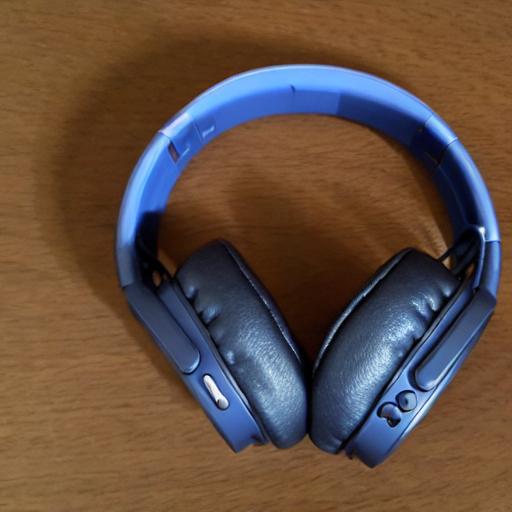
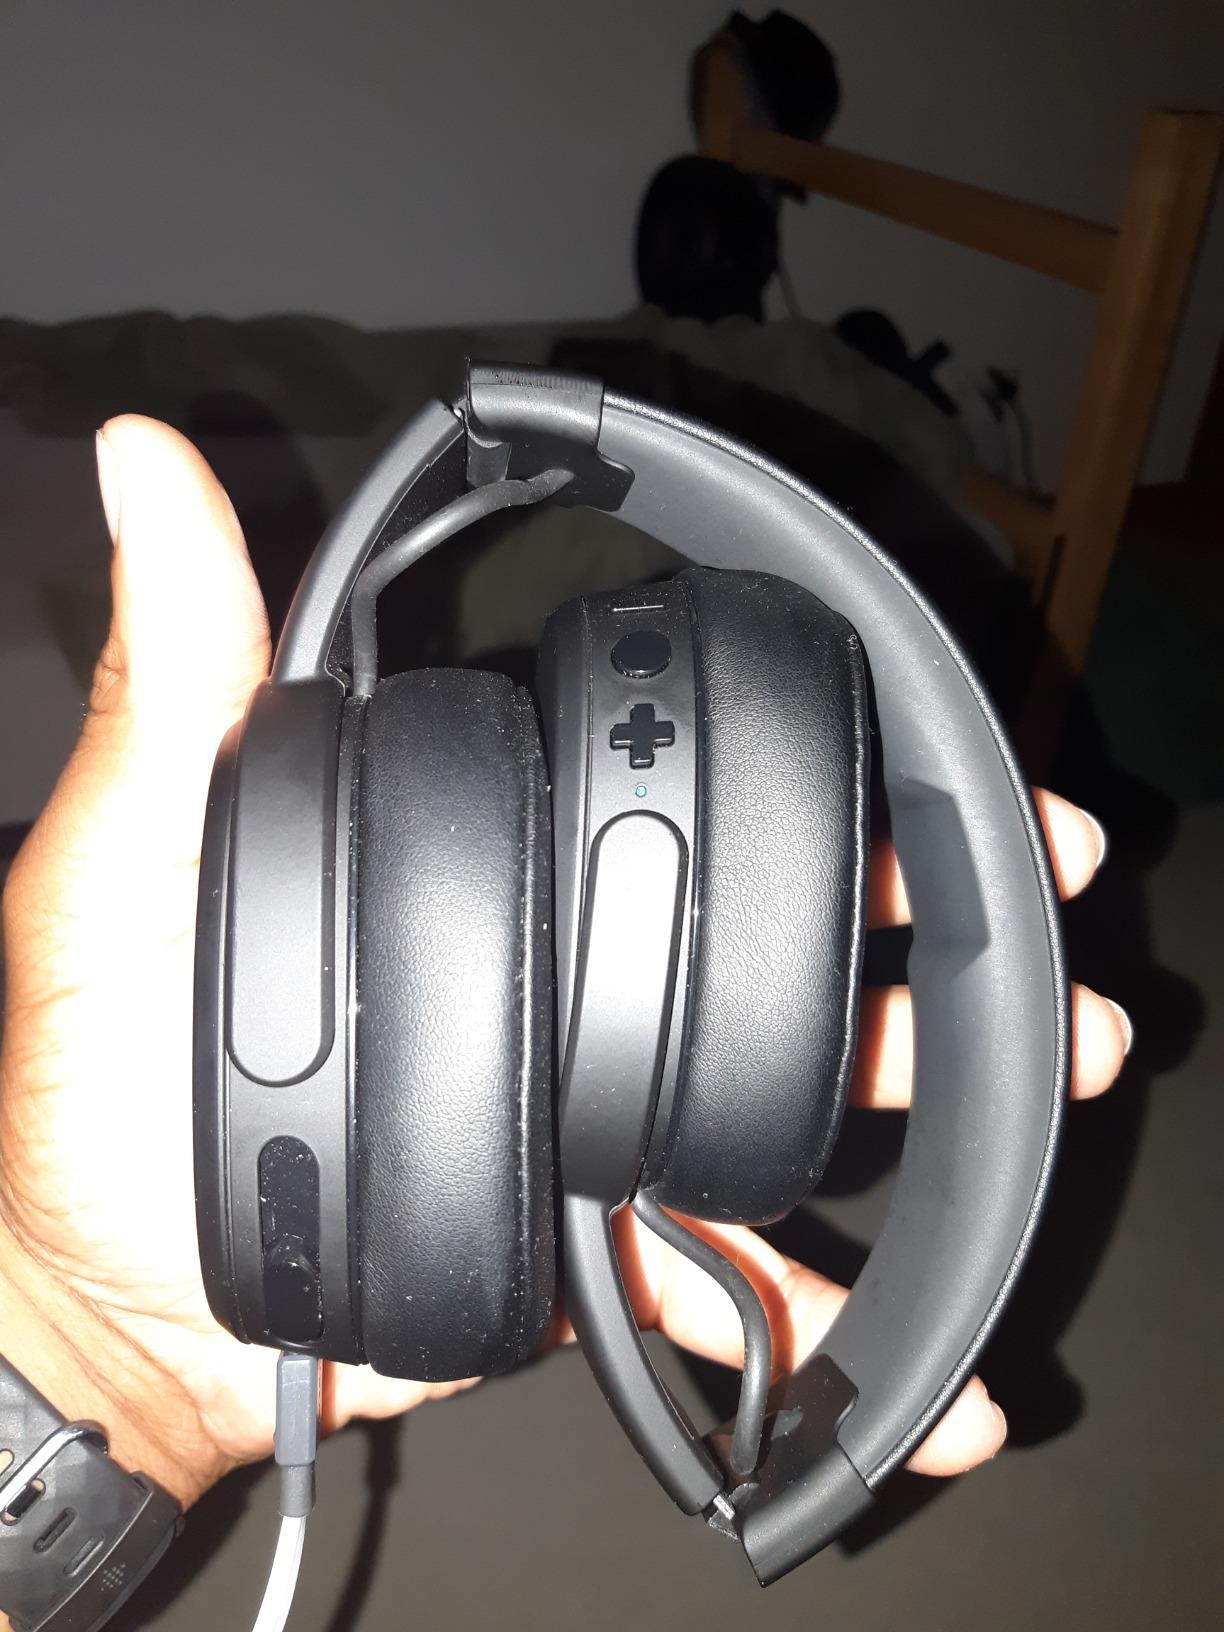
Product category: headphones
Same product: no